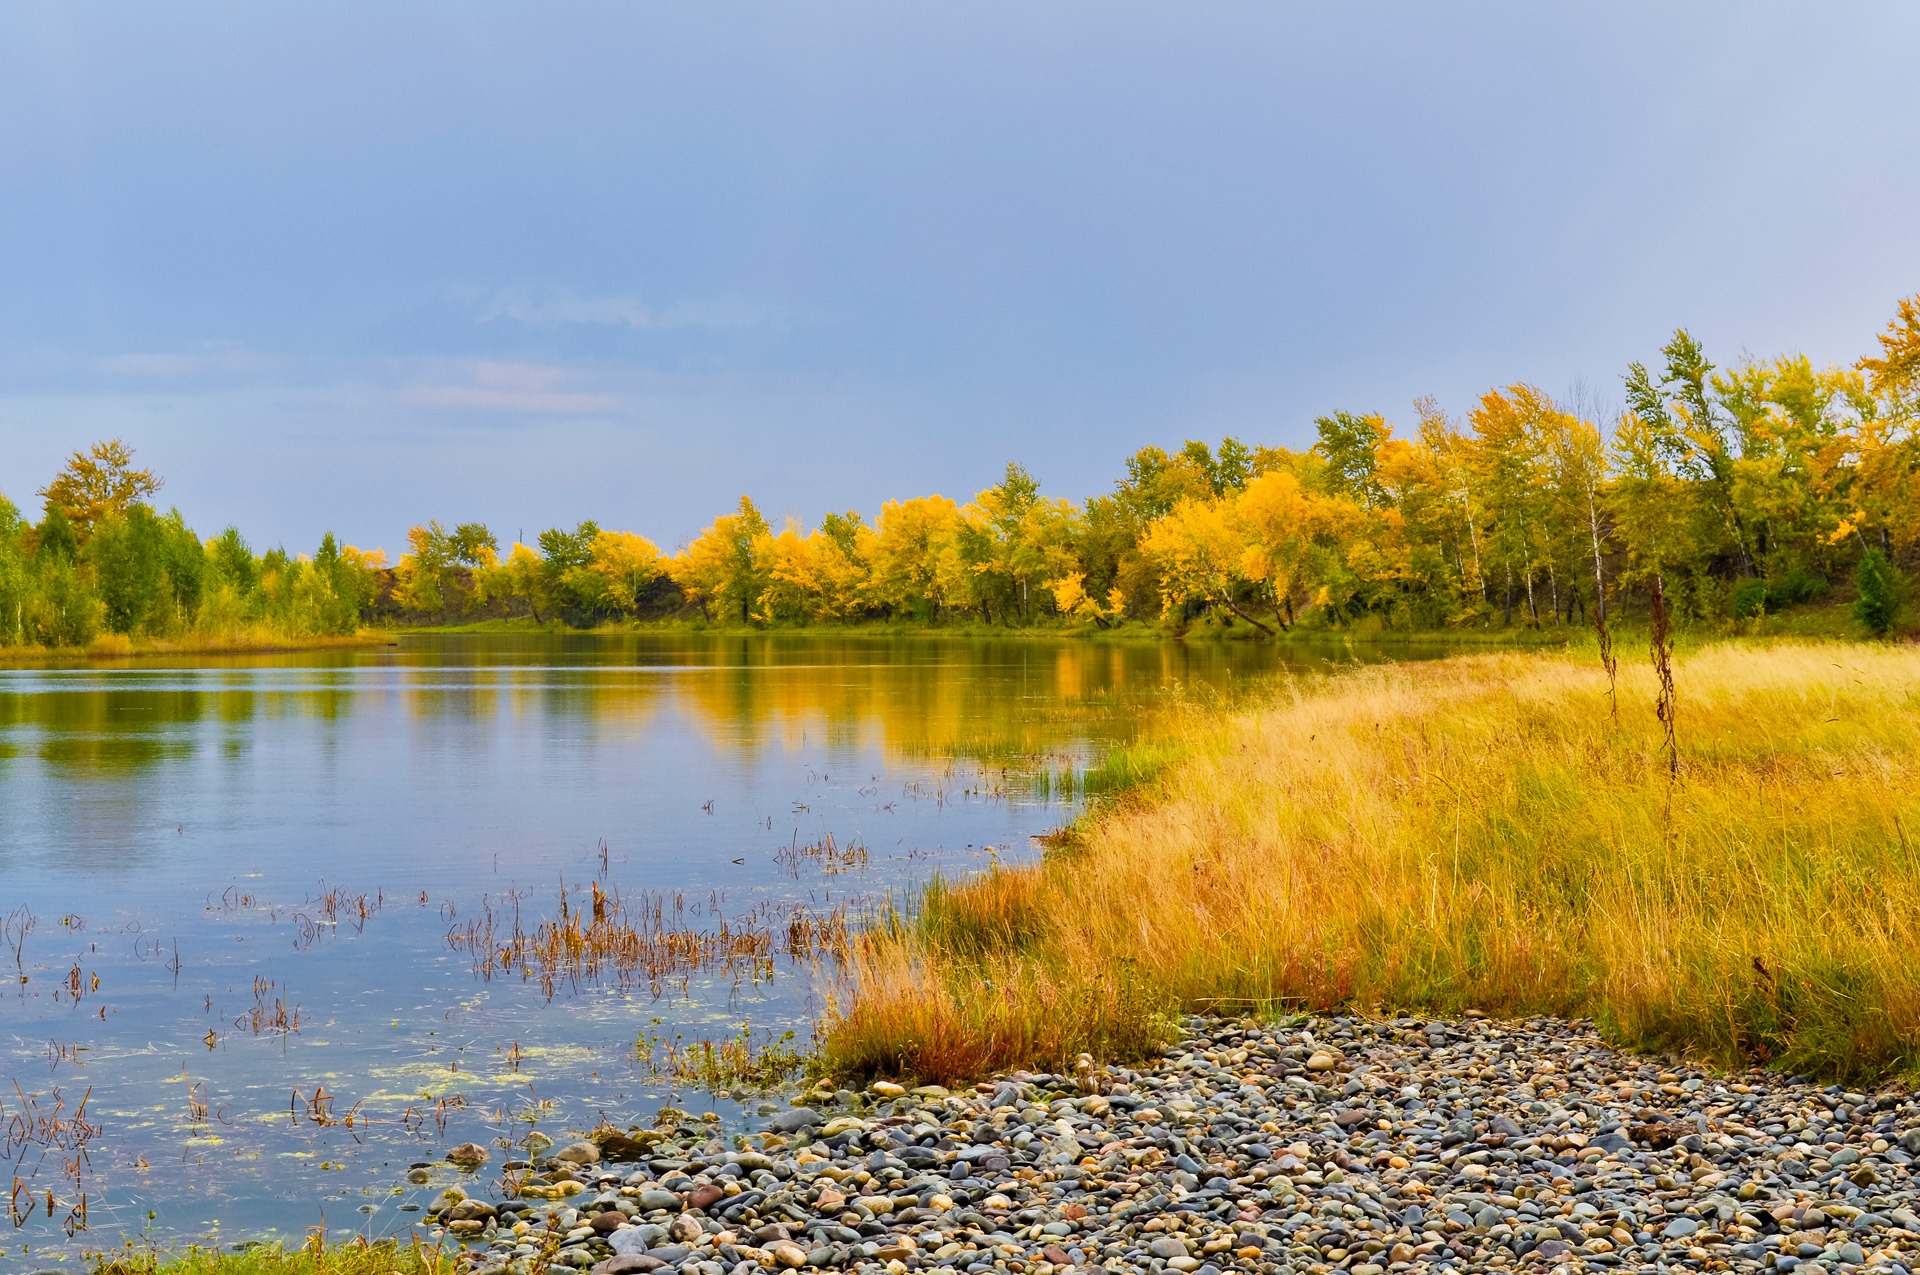
landscape, tree, nature, grass, marsh, wilderness, sky, meadow, prairie, morning, rain, leaf, shore, lake, river, pond, reflection, autumn, reservoir, season, body of water, trees, grassland, bright, wetland, habitat, loch, ecosystem, natural environment, atmospheric phenomenon